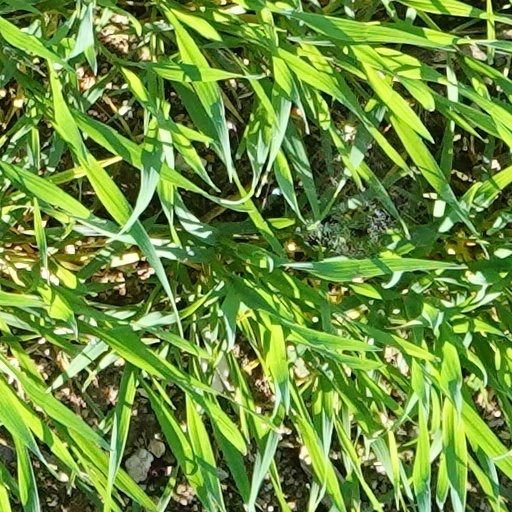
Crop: wheat